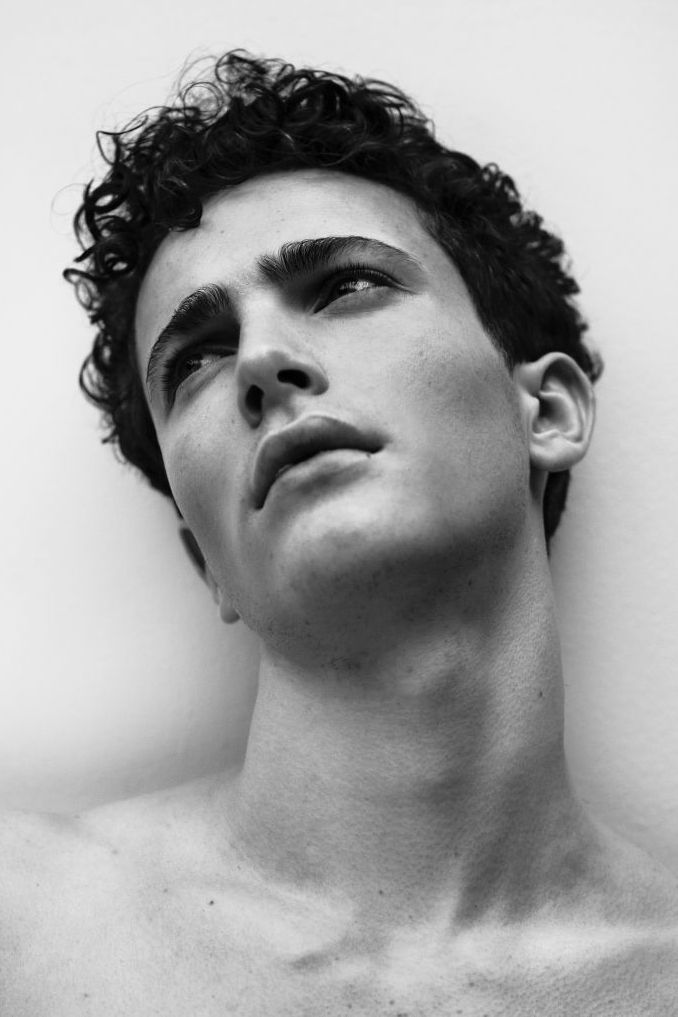
Gender: men